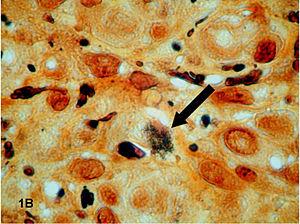
Bartonella quintana est un bacille anaérobie fastidieux causant la fièvre des tranchées. Cette bactérie a infecté des soldats en Europe au cours de la Première Guerre mondiale. Elle peut infecter les érythrocytes. Cette bactérie est transmise par le pou du corps humain. Elle a une taille estimée de génome de 1700 à 2174 kb.